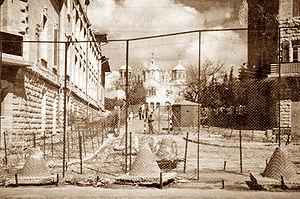
L’Irgoun, de son nom complet Irgoun Zvaï Leoumi, parfois abrégé en I.Z.L., acronyme lui-même lexicalisé en Etzel, est une organisation armée sioniste en Palestine mandataire, née en 1931 d’une scission de la Haganah, et dirigée à partir de 1943 par Menahem Begin.